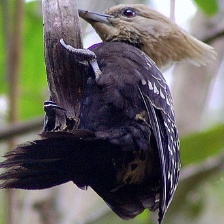
Species: BLONDE CRESTED WOODPECKER
Scientific name: CELEUS FLAVESCENS